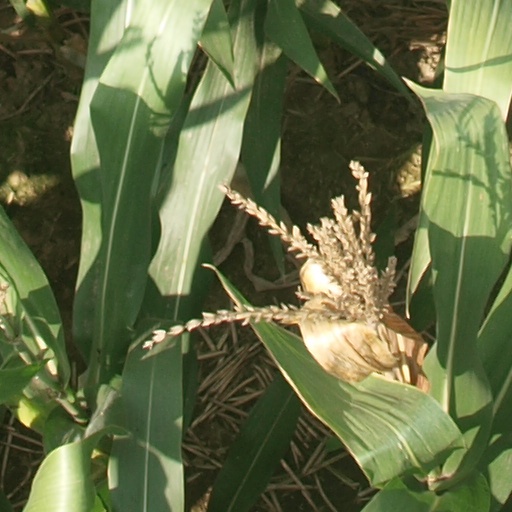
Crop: maize; corn